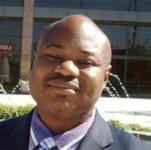
Age: 37